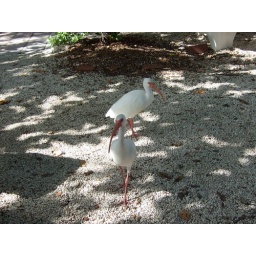
Zany birds hanging around the snack bar